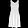
Label: Dress